Eugène André Oudiné

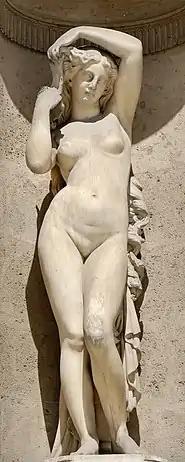
Bathsheba (1859), North Façade of the Cour Carree of the Louvre Palace, Paris

Other remarkable pieces are "The Apotheosis of Napoleon I", "The Amnesty", "Le Duc d'Orleans", "Bertholet", "The Universal Exposition", "The Second of December, 1851", "The Establishment of the Republic", "The Battle of Inkermann", and "Napoleon's Tomb at the Invalides". For the Hôtel de Ville, Paris he executed fourteen bas-reliefs, which were destroyed in 1871.